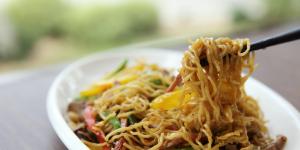
tallarines yakisoba